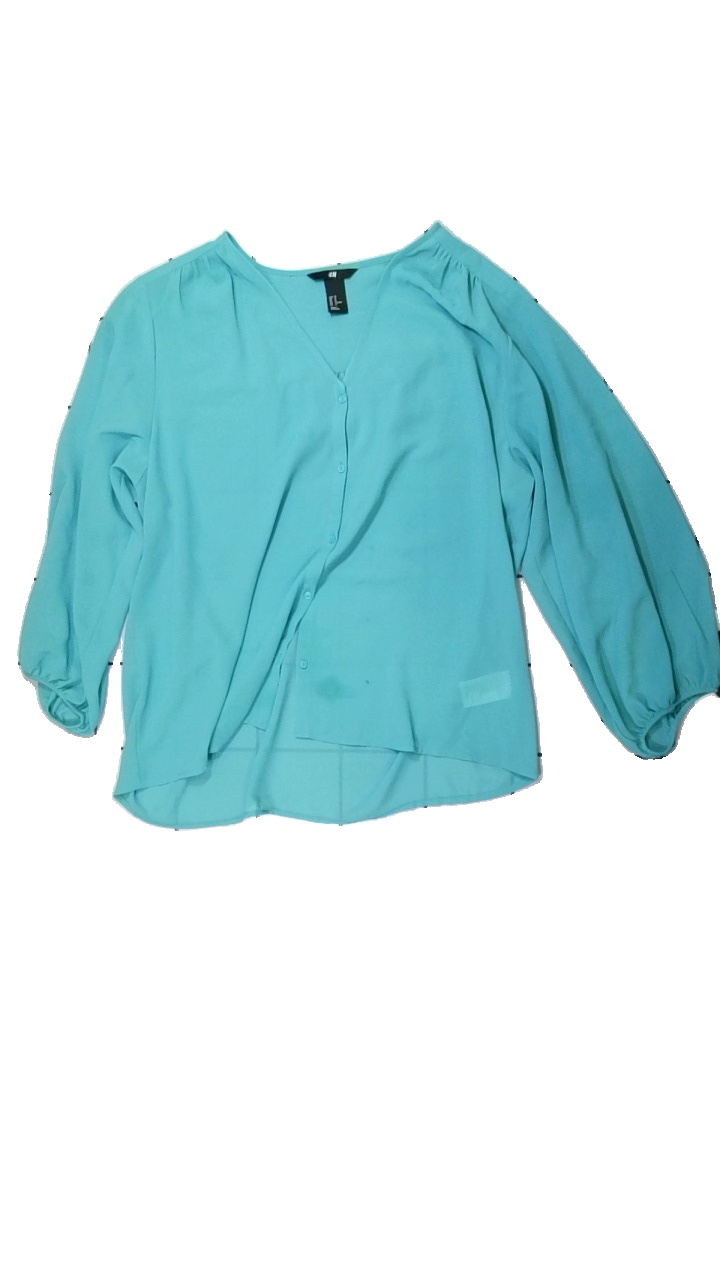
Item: Shirt (Ladies)
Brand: H&m
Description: blå skjorta med fläckar fram
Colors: Blue
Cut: Regular
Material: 100% polyester
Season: All
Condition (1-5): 3
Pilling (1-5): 5
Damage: fläckar
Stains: Major
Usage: Export
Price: <50